St Kilda Road

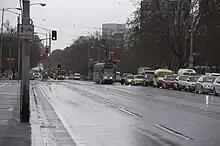
The beginning of St Kilda Road from the Princes Bridge

In the late 1960s, the Main Roads Board compulsorily acquired much of the land around St Kilda Junction and demolished many of the buildings including the landmark Junction Hotel in order to completely rebuild the junction. Queens Road was connected to Dandenong Road via an underpass.The west side of High Street (from the junction to Carlisle Street) was also acquired and demolished to increase it to the approximate width of St Kilda Road, and renamed St Kilda Road, effectively extending it to Carlisle Street.